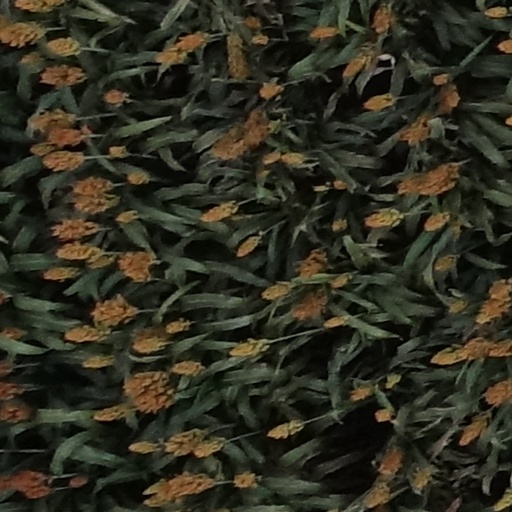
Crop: sorghum